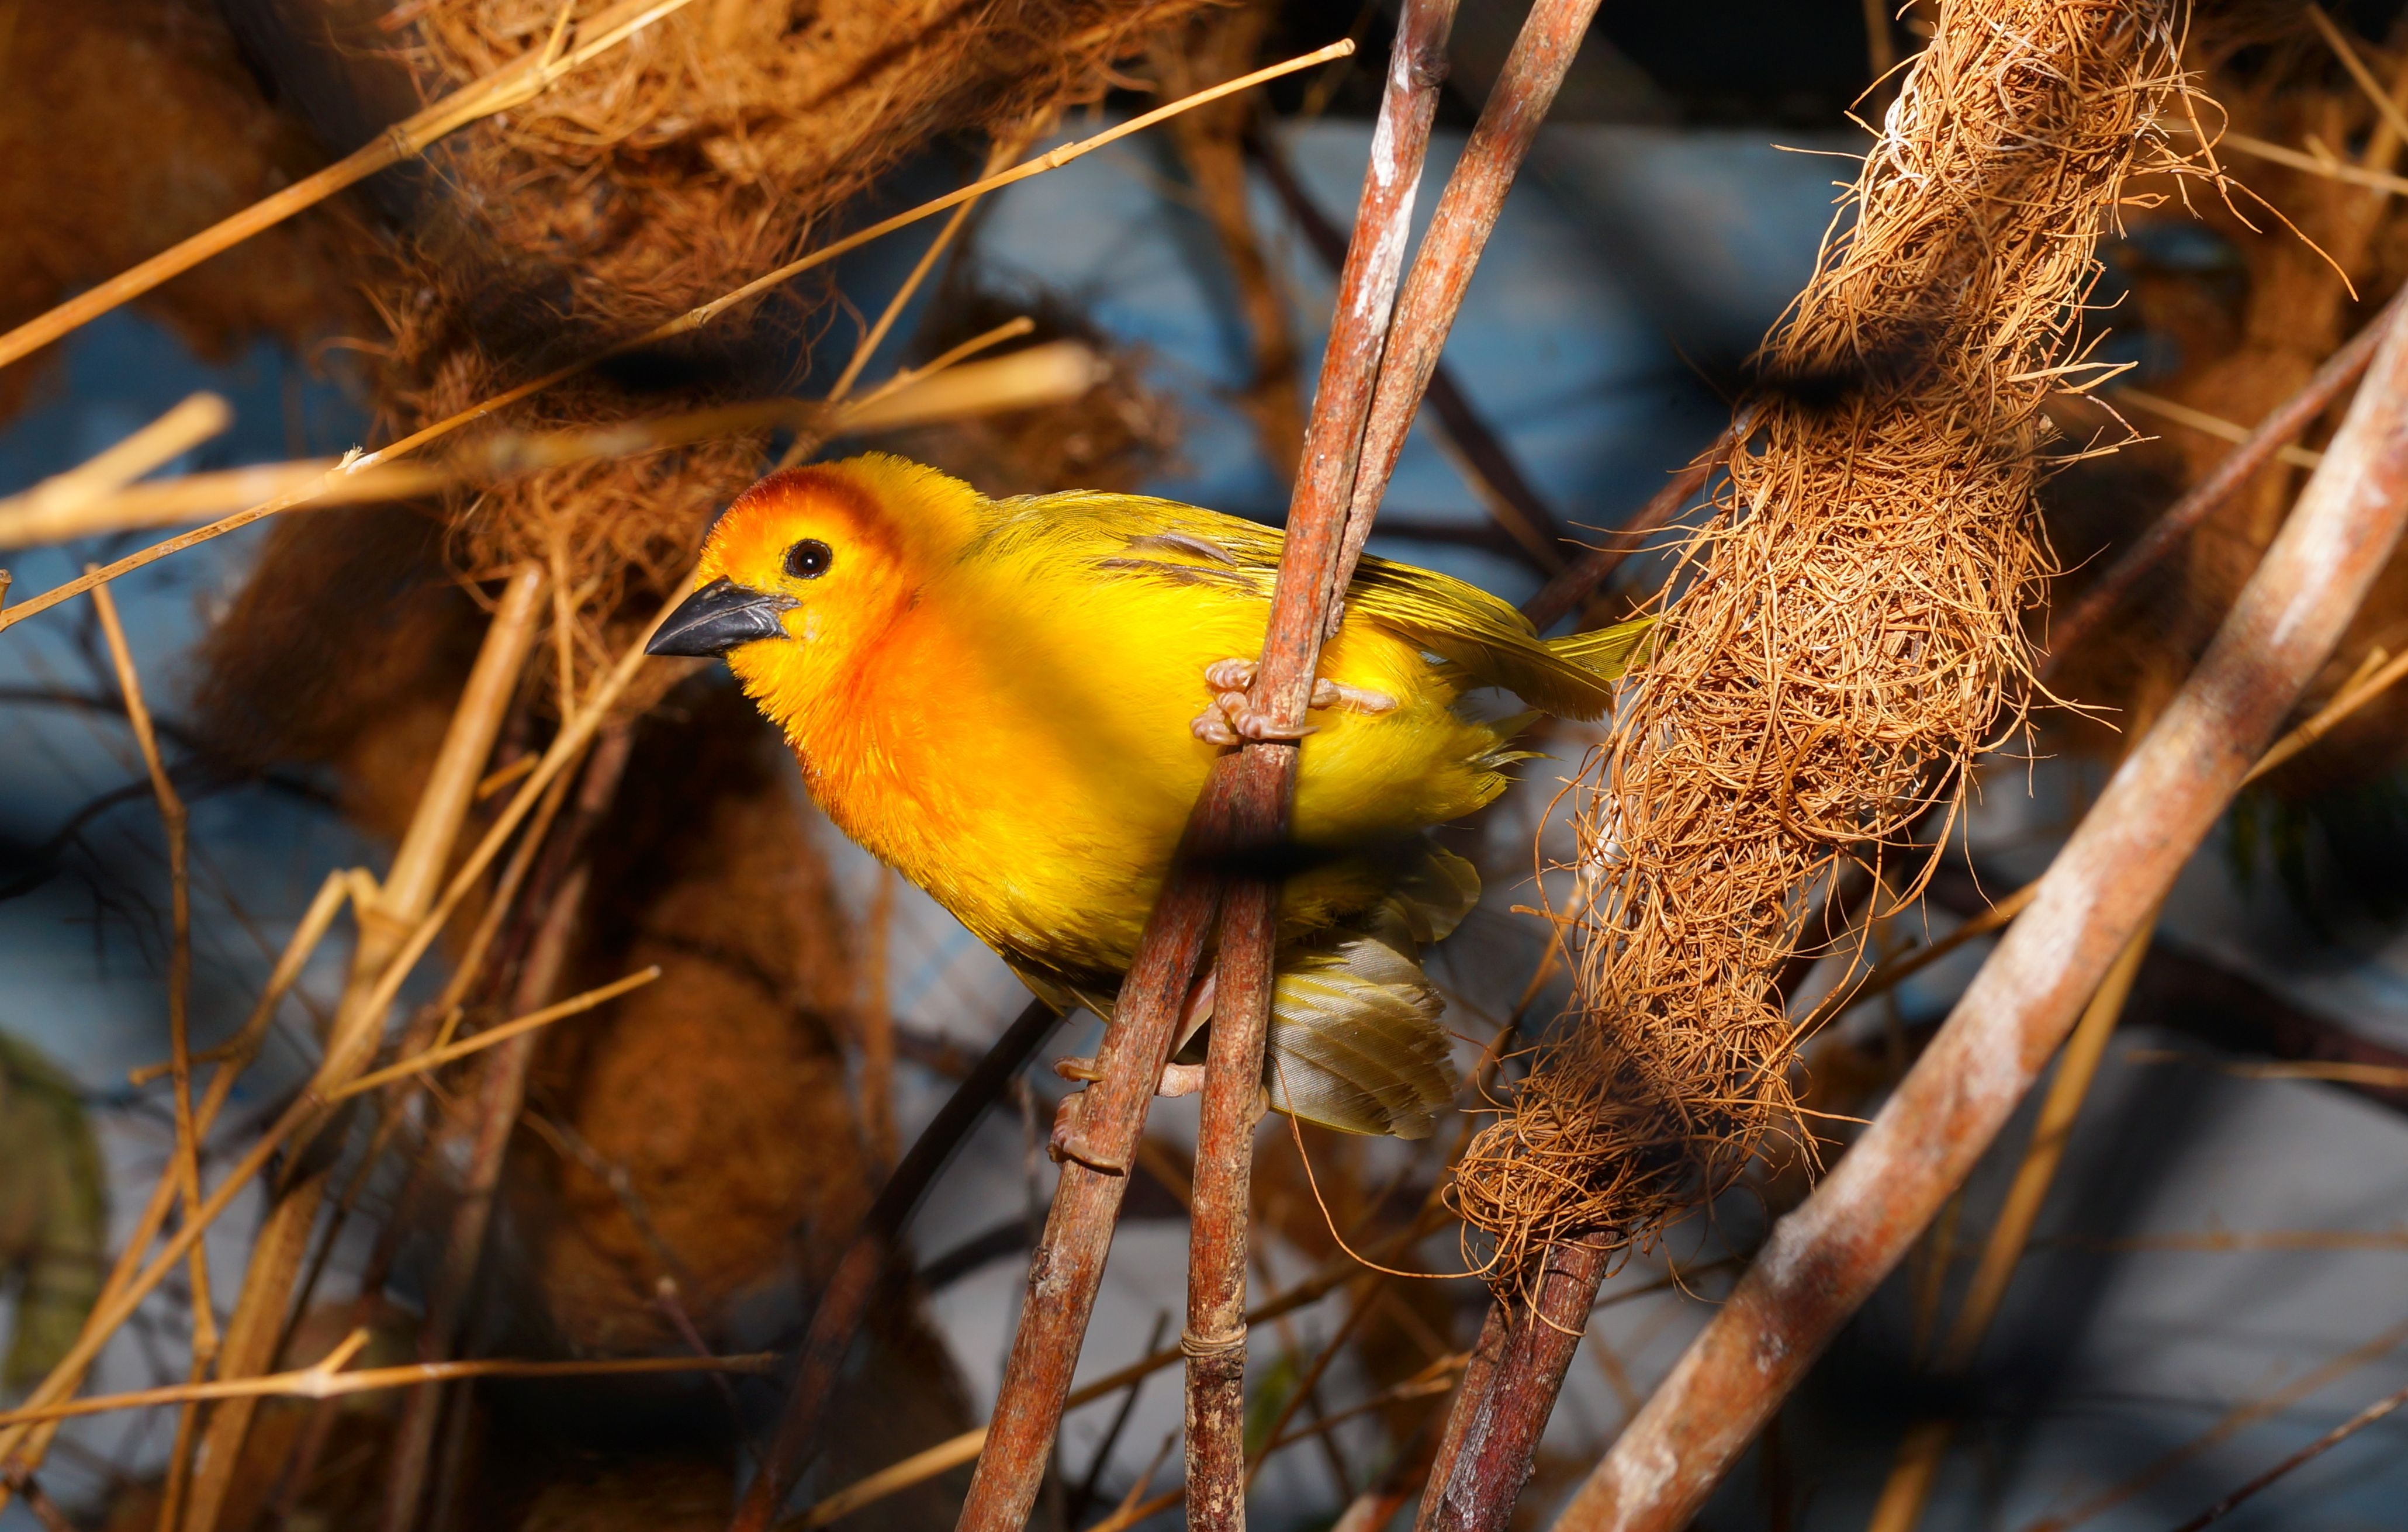
nature, branch, bird, flower, wildlife, beak, autumn, colorful, yellow, fauna, bright, vertebrate, funny, beautiful, exotic, finch, animal world, wildlife photography, spring dress, colorful bird, old world flycatcher, perching bird, european robin